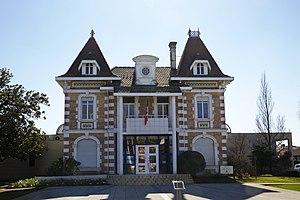
Mairie d'Andernos (Gironde, France).